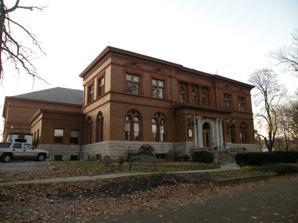
Building: Andrew Carnegie Free Library & Music Hall (Carnegie, Pennsylvania)
Country: United States of America
Year built: 1899
United States historic place Andrew Carnegie Free Library & Music Hall U.S. National Register of Historic Places Pittsburgh Landmark – PHLF Show map of Pennsylvania Show map of the United States Location 300 Beechwood Avenue, Carnegie, Pennsylvania , USA Coordinates 40°24′24.72″N 80°5′9.08″W / 40.4068667°N 80.0858556°W / 40.4068667; -80.0858556 Built 1899 Architect Struthers & Hannah , Dushane & Lewis Architectural style Beaux-Arts NRHP reference No. 81000523 Significant dates Added to NRHP October 8, 1981 Designated PHLF 1979 The Andrew Carnegie Free Library & Music Hall (also known as the ACFL&MH or "Carnegie Carnegie") is a public library and music hall located at 300 Beechwood Avenue in Carnegie, Pennsylvania .  Like hundreds of other Carnegie libraries , the construction of the ACFL&MH, which opened in 1901, was funded by industrialist Andrew Carnegie .  The ACFL&MH has been recognized as a historic landmark and appears on the List of Pittsburgh History and Landmarks Foundation Historic Landmarks and the National Register of Historic Places . History Andrew Carnegie's decision to build a library in Carnegie, Pennsylvania, was originally inspired by the town's adoption of his name. In 1894, the neighboring boroughs of Chartiers and Mansfield voted to merge their communities into one larger borough and chose to name their new town in honor of Carnegie. Carnegie was so moved by the gesture that he offered to build a public library in the middle of the town. On April 26, 1898, Carnegie gifted the town with an initial grant of US$200,000 for the building of the library and an attached music hall, lecture hall, and gymnasium; he also provided an additional $10,000 for the library to purchase books and used any remaining grant funds to start an endowment fund for the new library. Construction of the Andrew Carnegie Free Library and Music Hall began in October 1899 and was completed in less than two years, with the library officially opening to the public in May 1901. The ACFL&MH was added to the List of Pittsburgh History and Landmarks Foundation Historic Landmarks in 1979, and the National Register of Historic Places on October 8, 1981. The ACFL&MH is one of only three buildings in the Chartiers Valley area to be recognized and added to the National Register. The Andrew Carnegie Free Library & Music Hall holds a unique position as one of the four Carnegie libraries that received endowments from Andrew Carnegie. Whereas most of the towns gifted with Carnegie libraries were required to adhere to the “Carnegie Formula”—an arrangement where the town agreed to subsidize their new library with public taxes—towns with endowed libraries were not required to publicly fund them. References